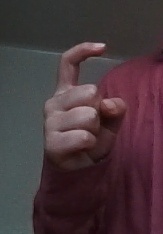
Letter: ra